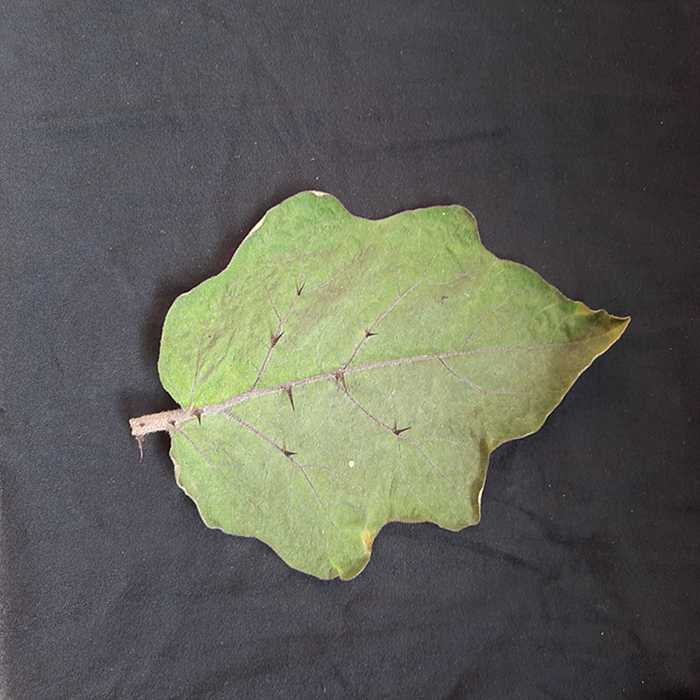
Plant: Eggplant
Label: Eggplant fresh leaf